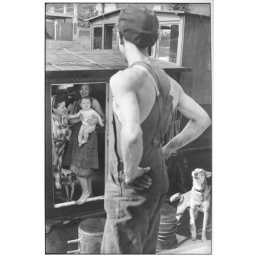
besides the man standing in the middle of the picture, the dog is what actually caught my attention.